Island-class patrol boat

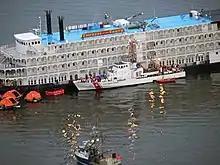
"Liberty" rescuing passengers from the grounded "Empress of the North" in 2007

Total capacity of the ships' fuel tanks was which gave them an unrefeuled range of 1,882 miles running at 26 knots. The potable water tanks aboard held . Water makers were installed which could produce of potable water per day. There were also tanks for sewage, gray water, lubrication oil, dirty oil, and oily water.